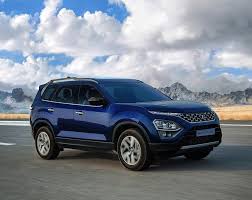
Label: noambulance